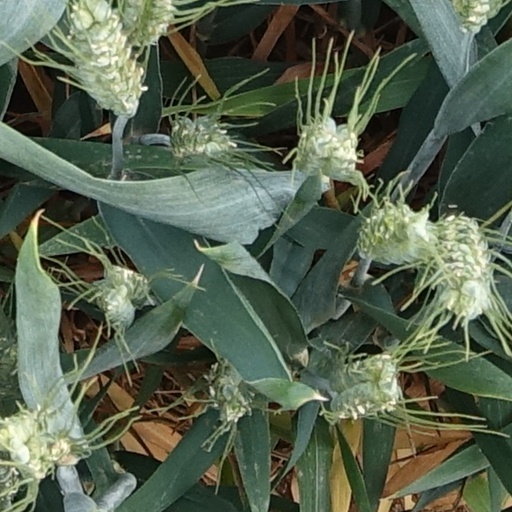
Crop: wheat